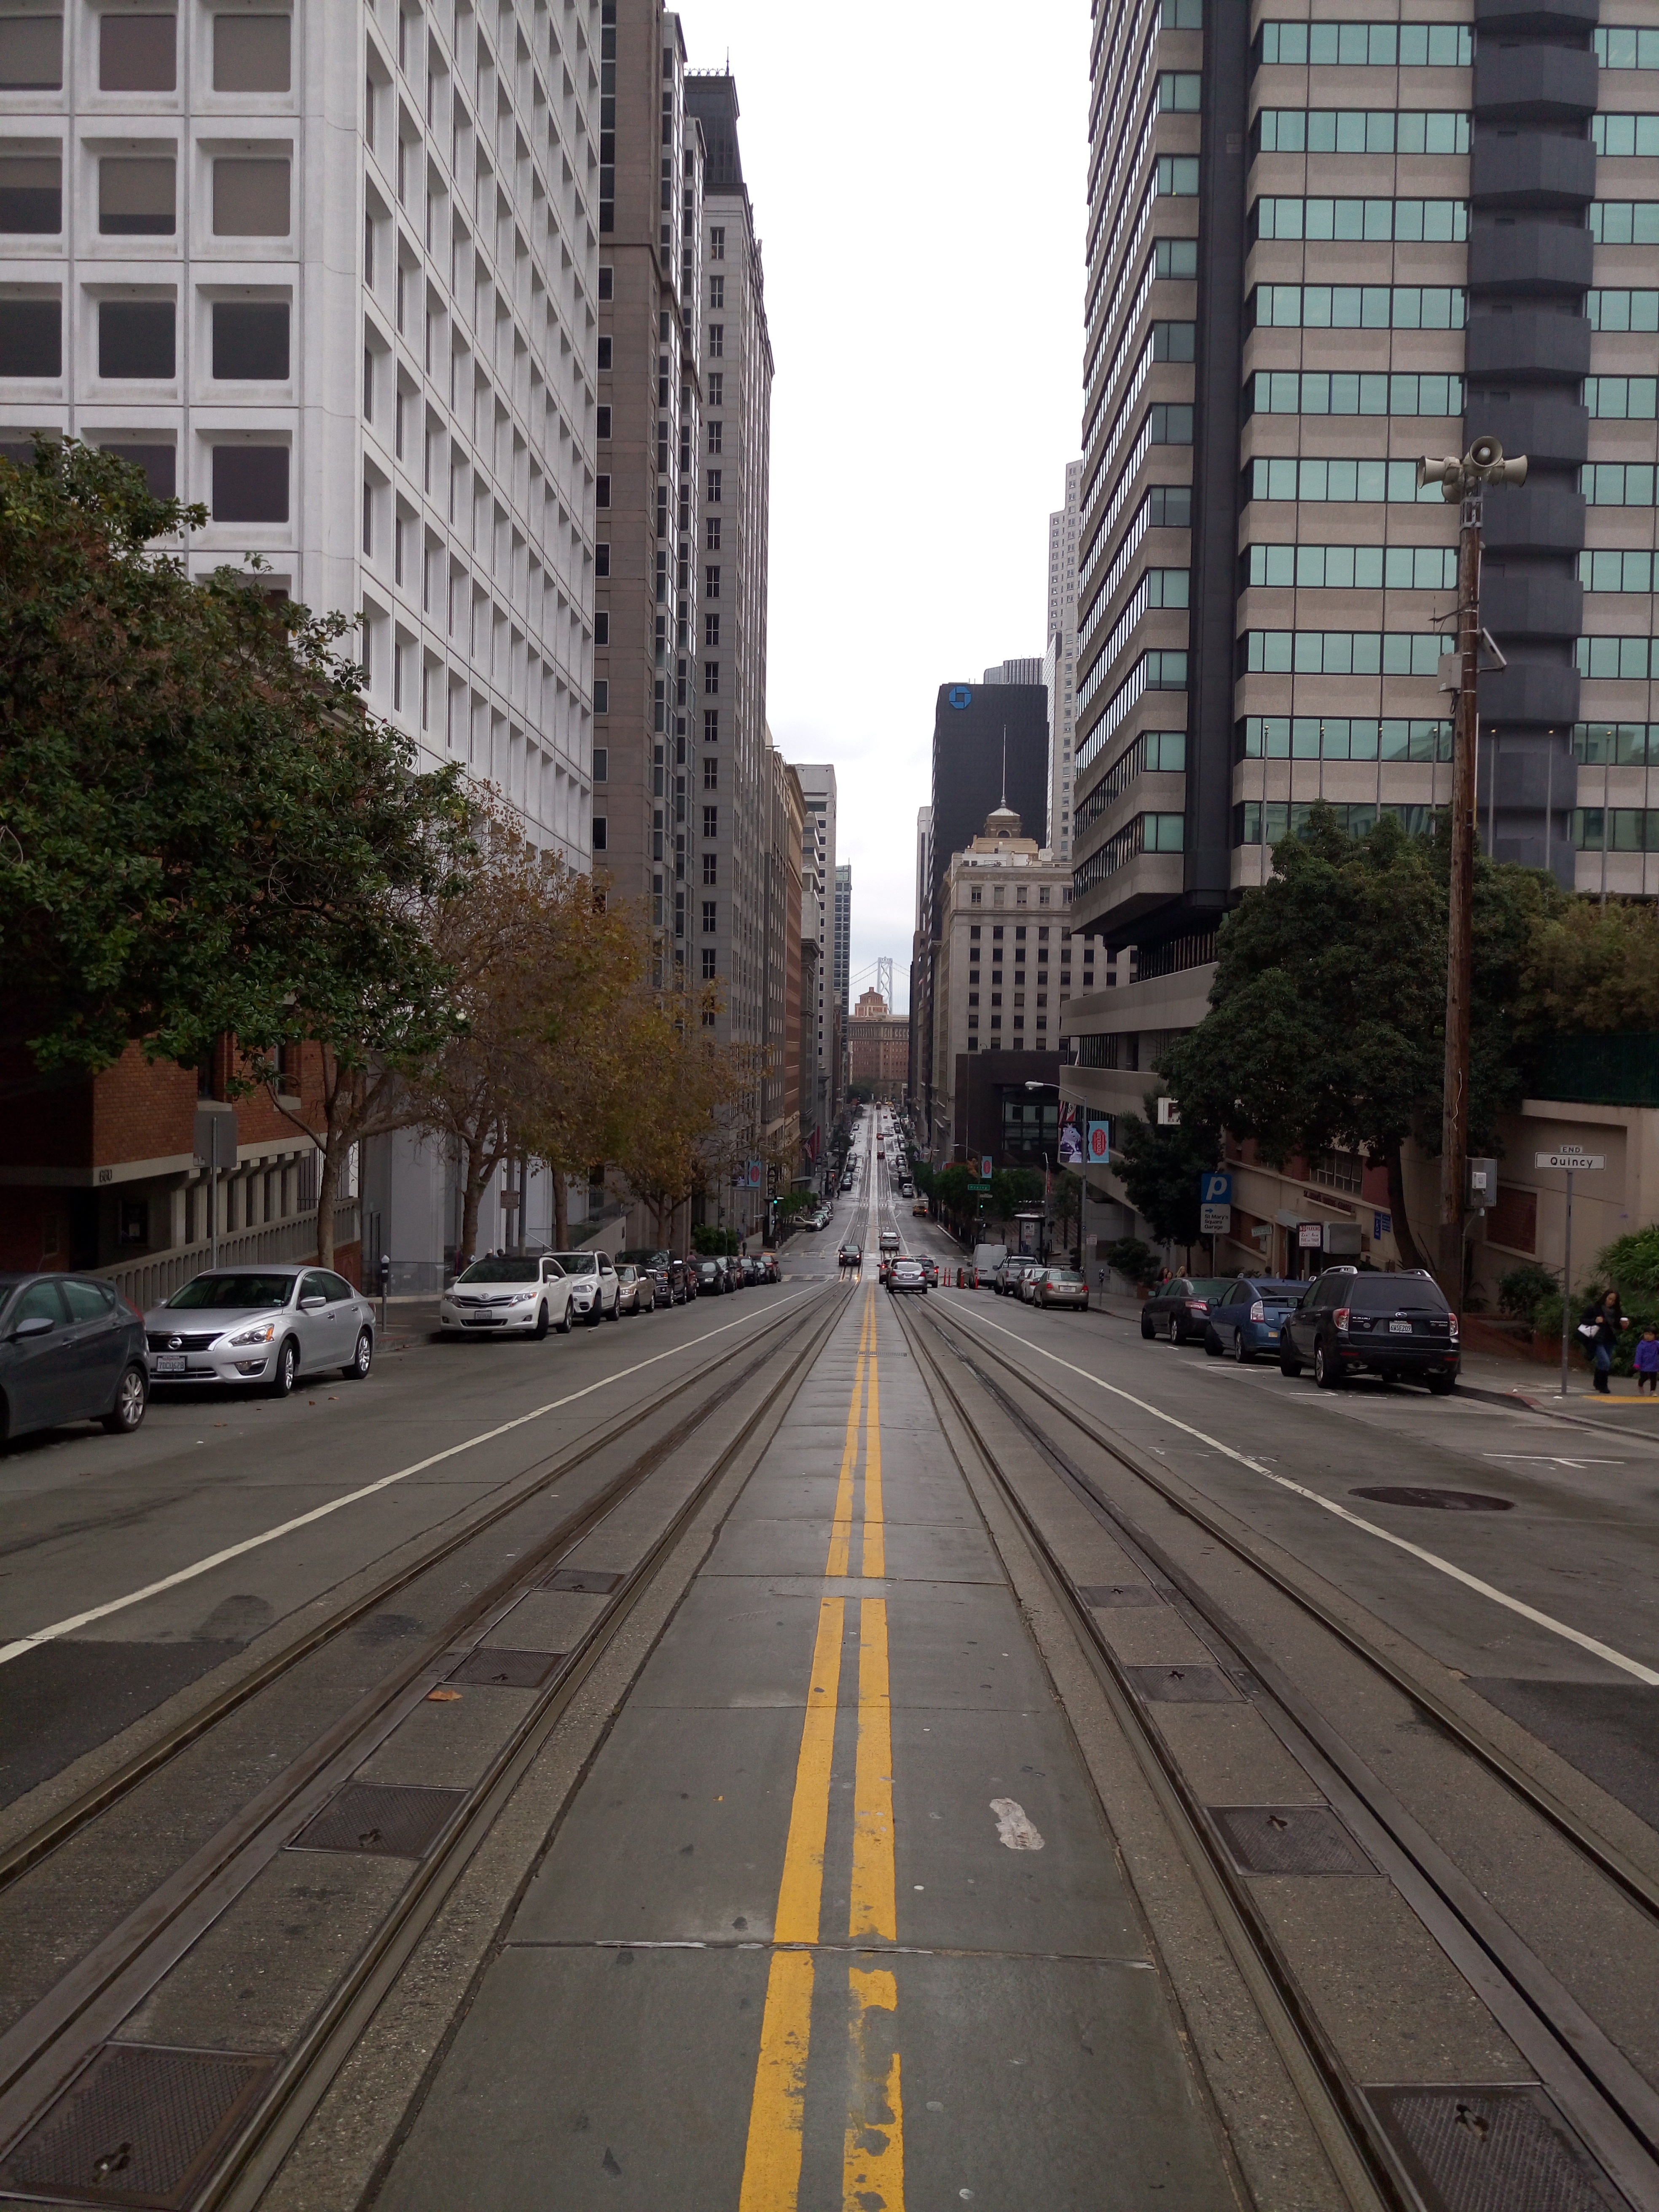
pedestrian, track, road, traffic, street, city, downtown, tram, transport, vehicle, lane, public transport, neighbourhood, land vehicle, residential area, metropolitan area